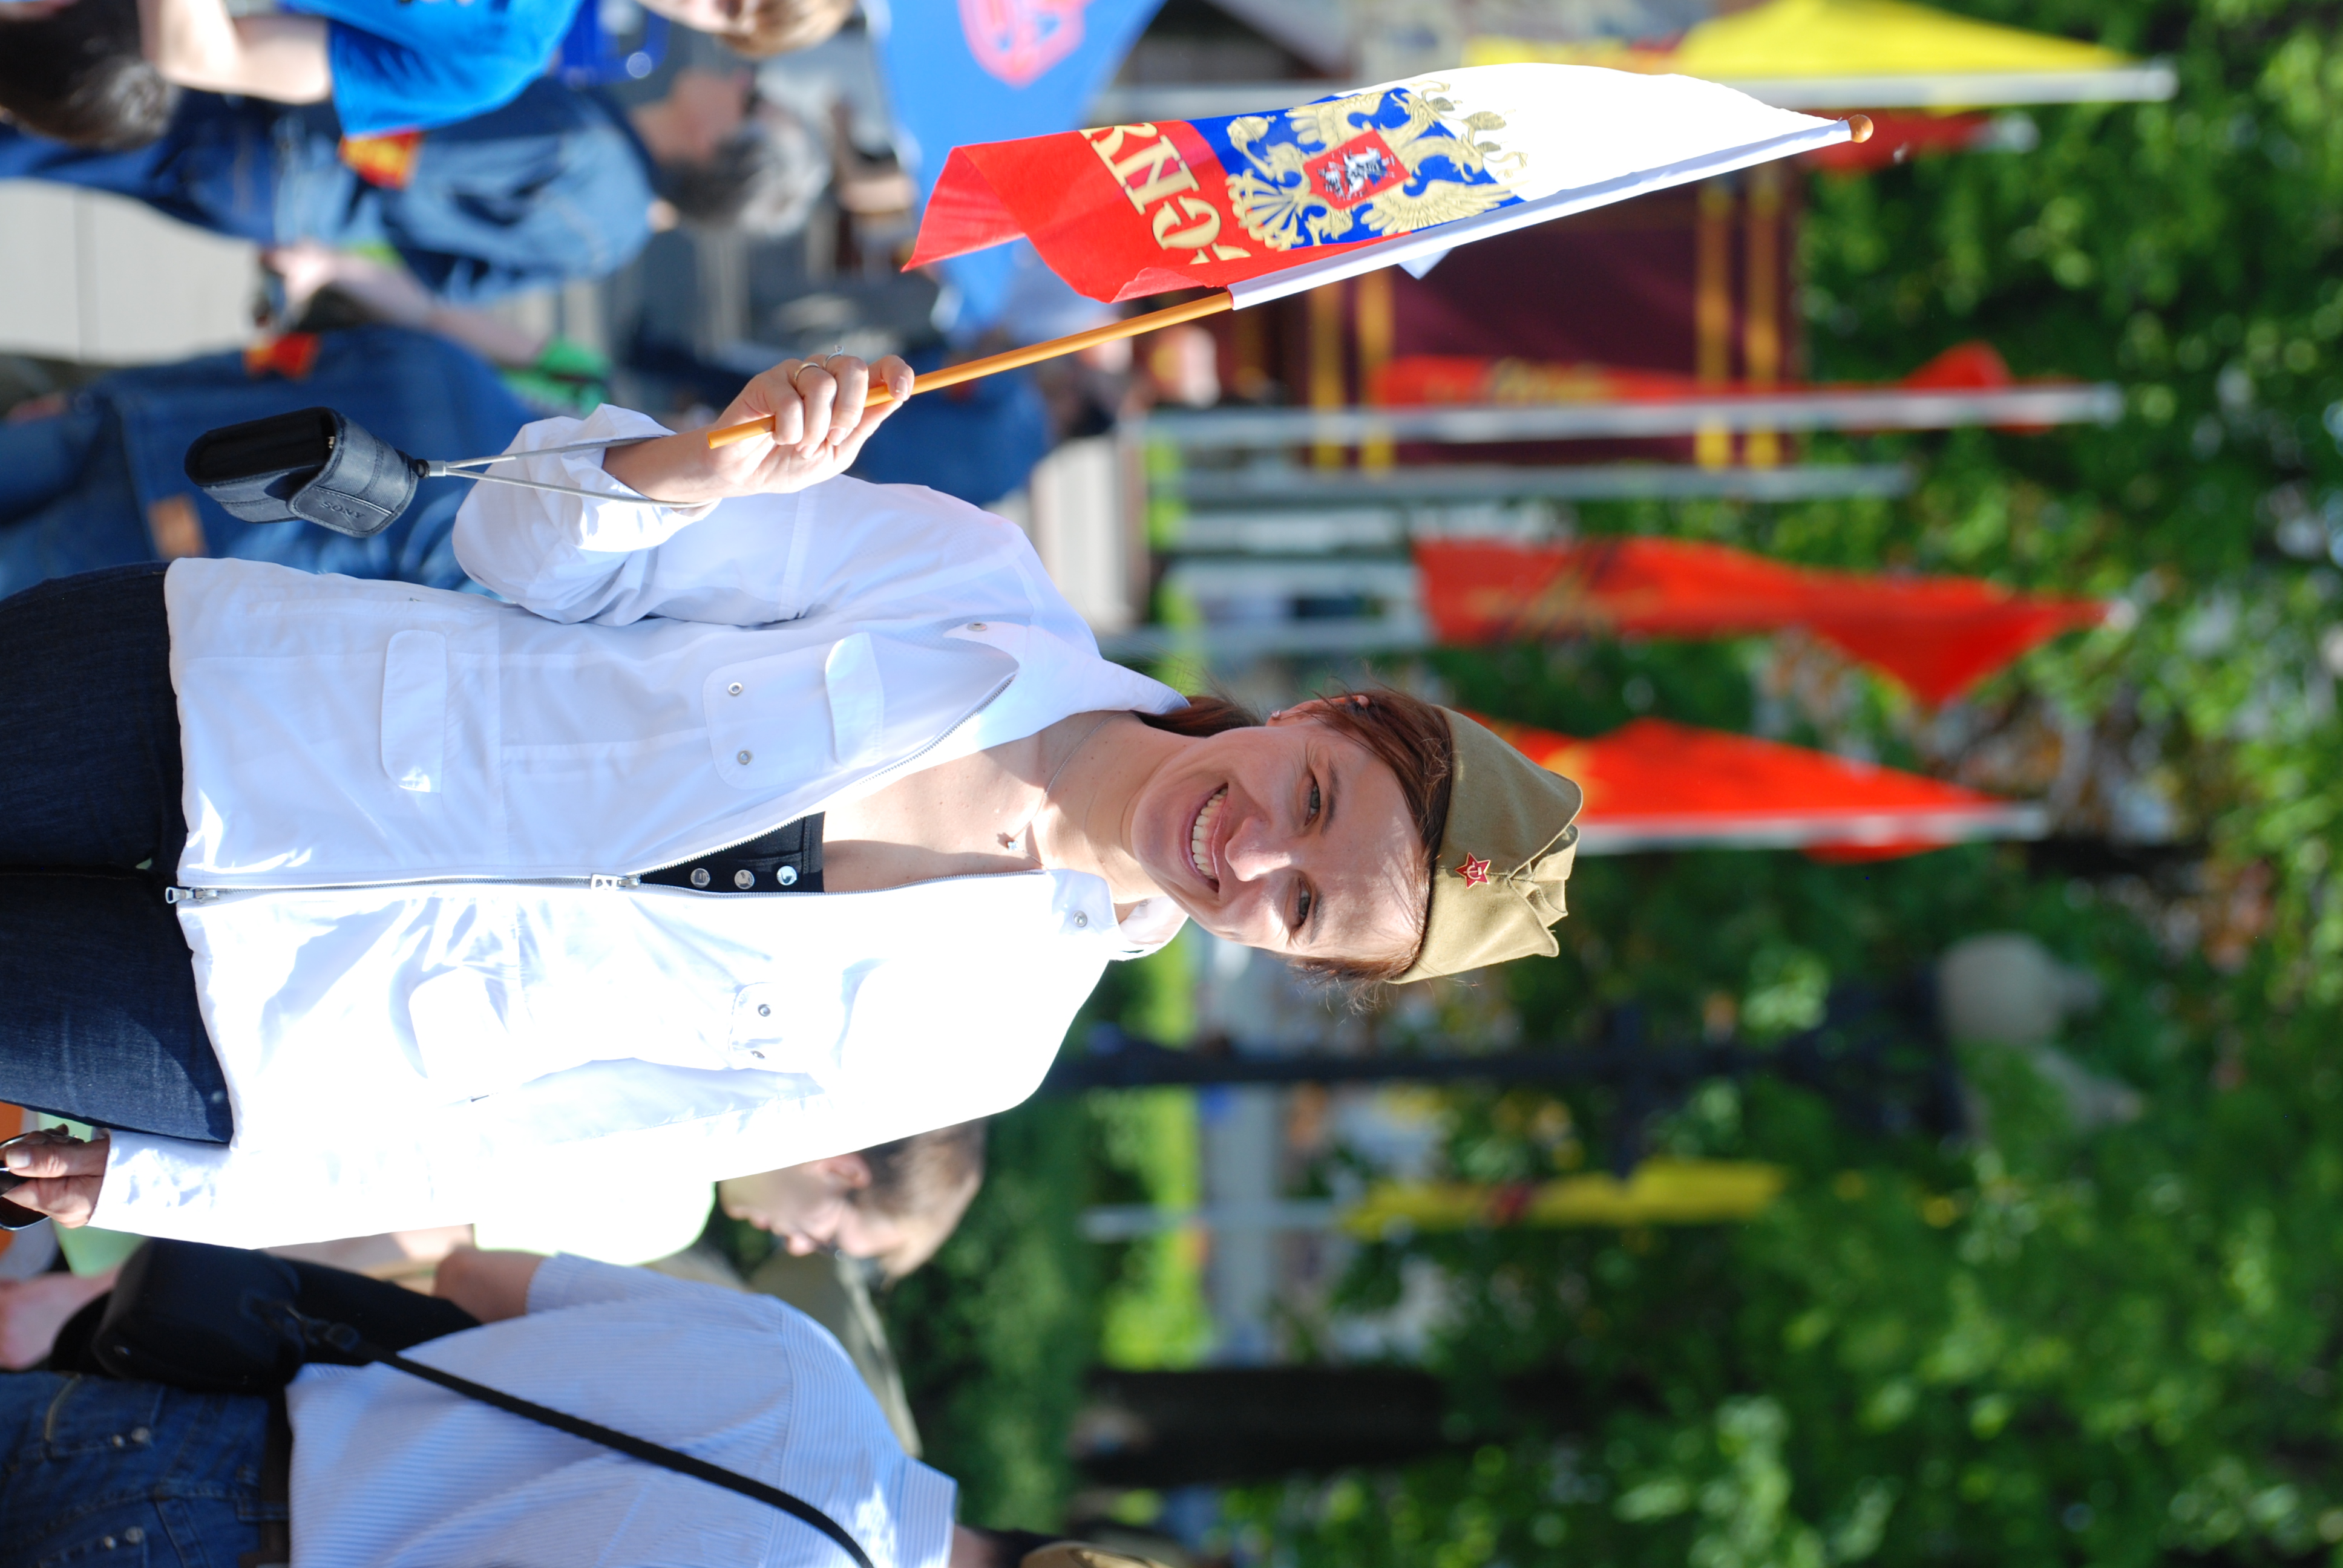
people, girl, woman, street, nikon, lady, candid, festival, girls, moscow, russia, d80, moskau, nikond80, moscou, endurance sports